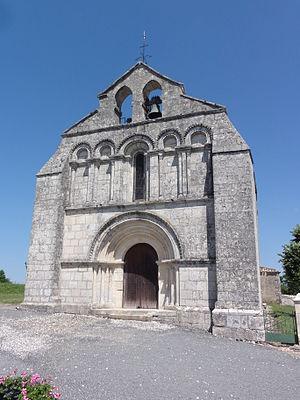
Cet article recense les monuments historiques de l'arrondissement de Blaye, dans le département de la Gironde, en France.
Saint-Palais est une commune du Sud-Ouest de la France, dans le département de la Gironde en région Nouvelle-Aquitaine.